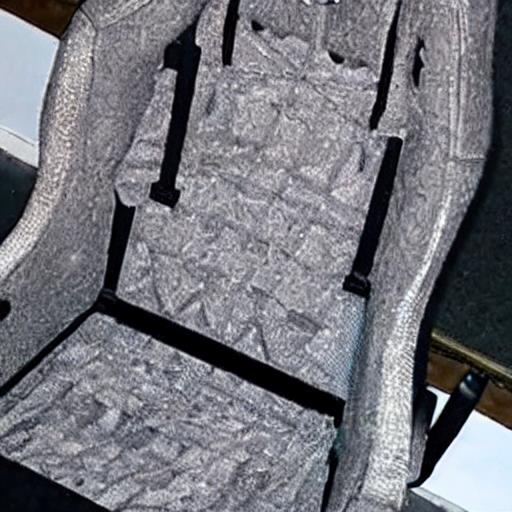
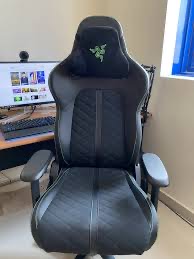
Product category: items_chair
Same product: no